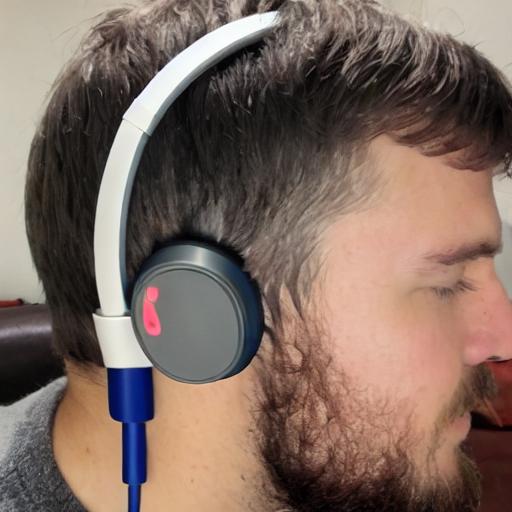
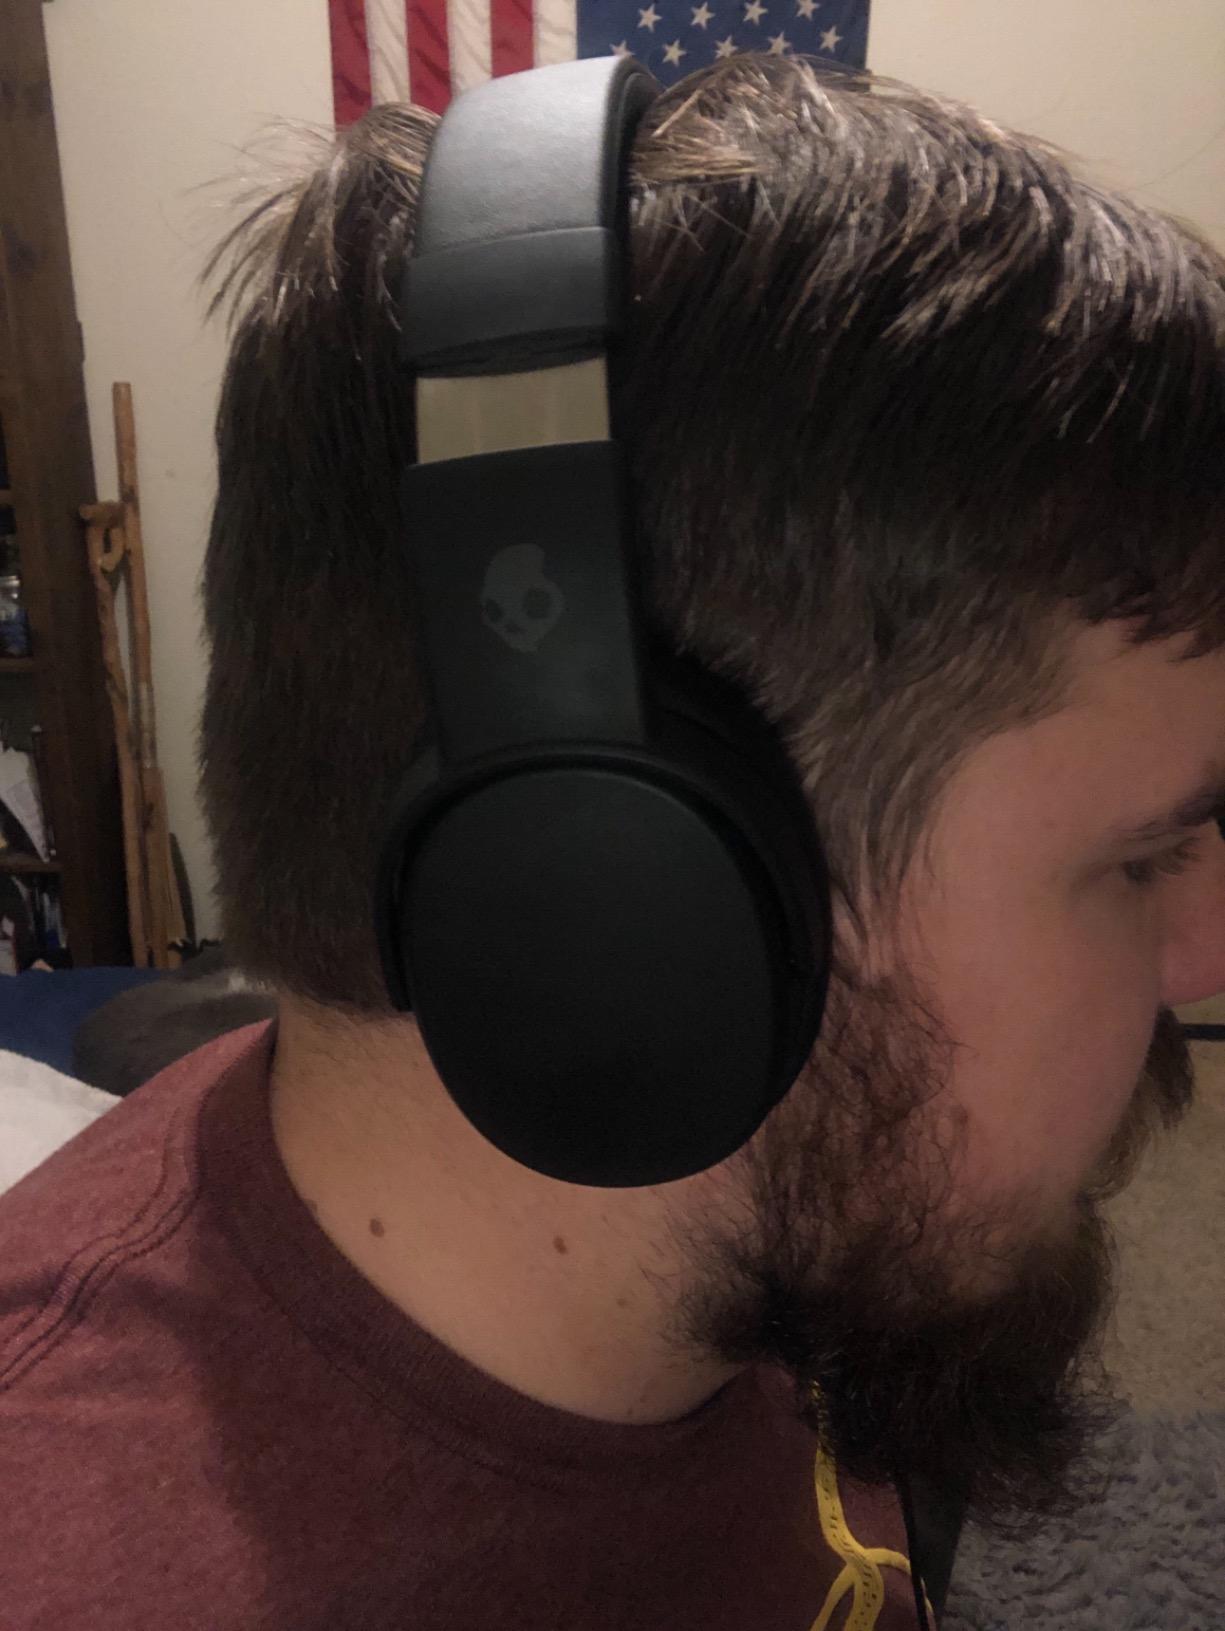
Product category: headphones
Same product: no